Government College of Engineering and Ceramic Technology

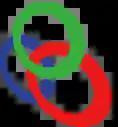
Techtronics Logo from 2009

KarmaTek (formerly Techtronics) and Jagriti are the technical and cultural festivals respectively, that the college students conduct annually.